Matsudaira Kataoki

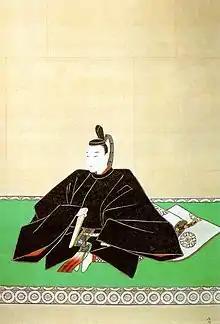
Matsudaira Kataoki

was the 6th "daimyō" of Aizu Domain in southern Mutsu Province, Japan (modern-day Fukushima Prefecture).